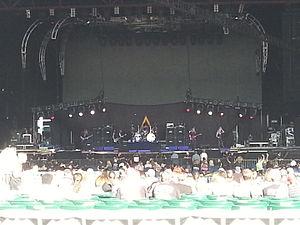
Kobra and the Lotus est un groupe de heavy metal canadien, originaire de Calgary, en Alberta. Formé en 2009 par la chanteuse-compositrice canadienne Kobra Paige, le style musical du groupe est souvent désigné comme classique, style NWOBHM, et est comparé à des groupes comme Iron Maiden, Dio, ou Iced Earth.